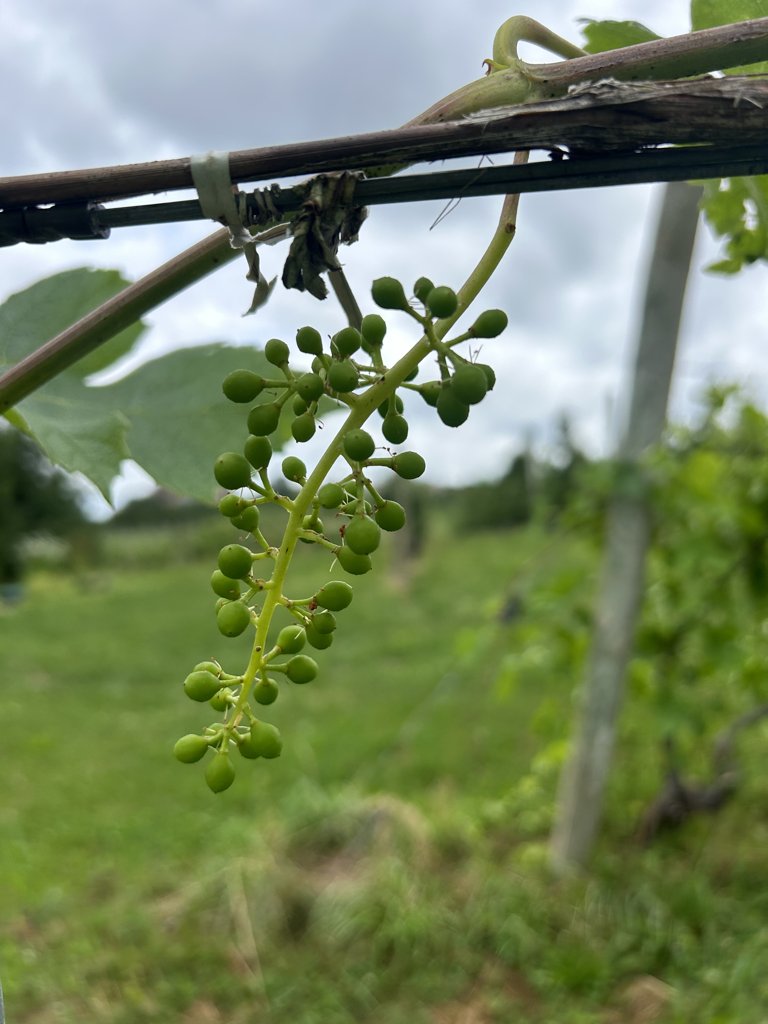
Berries visible: 56
Grape clusters: 1